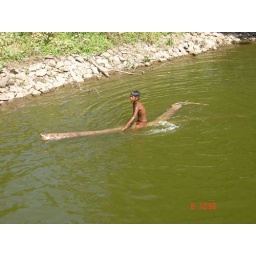
Village boy having fun in a makeshift log boat :)